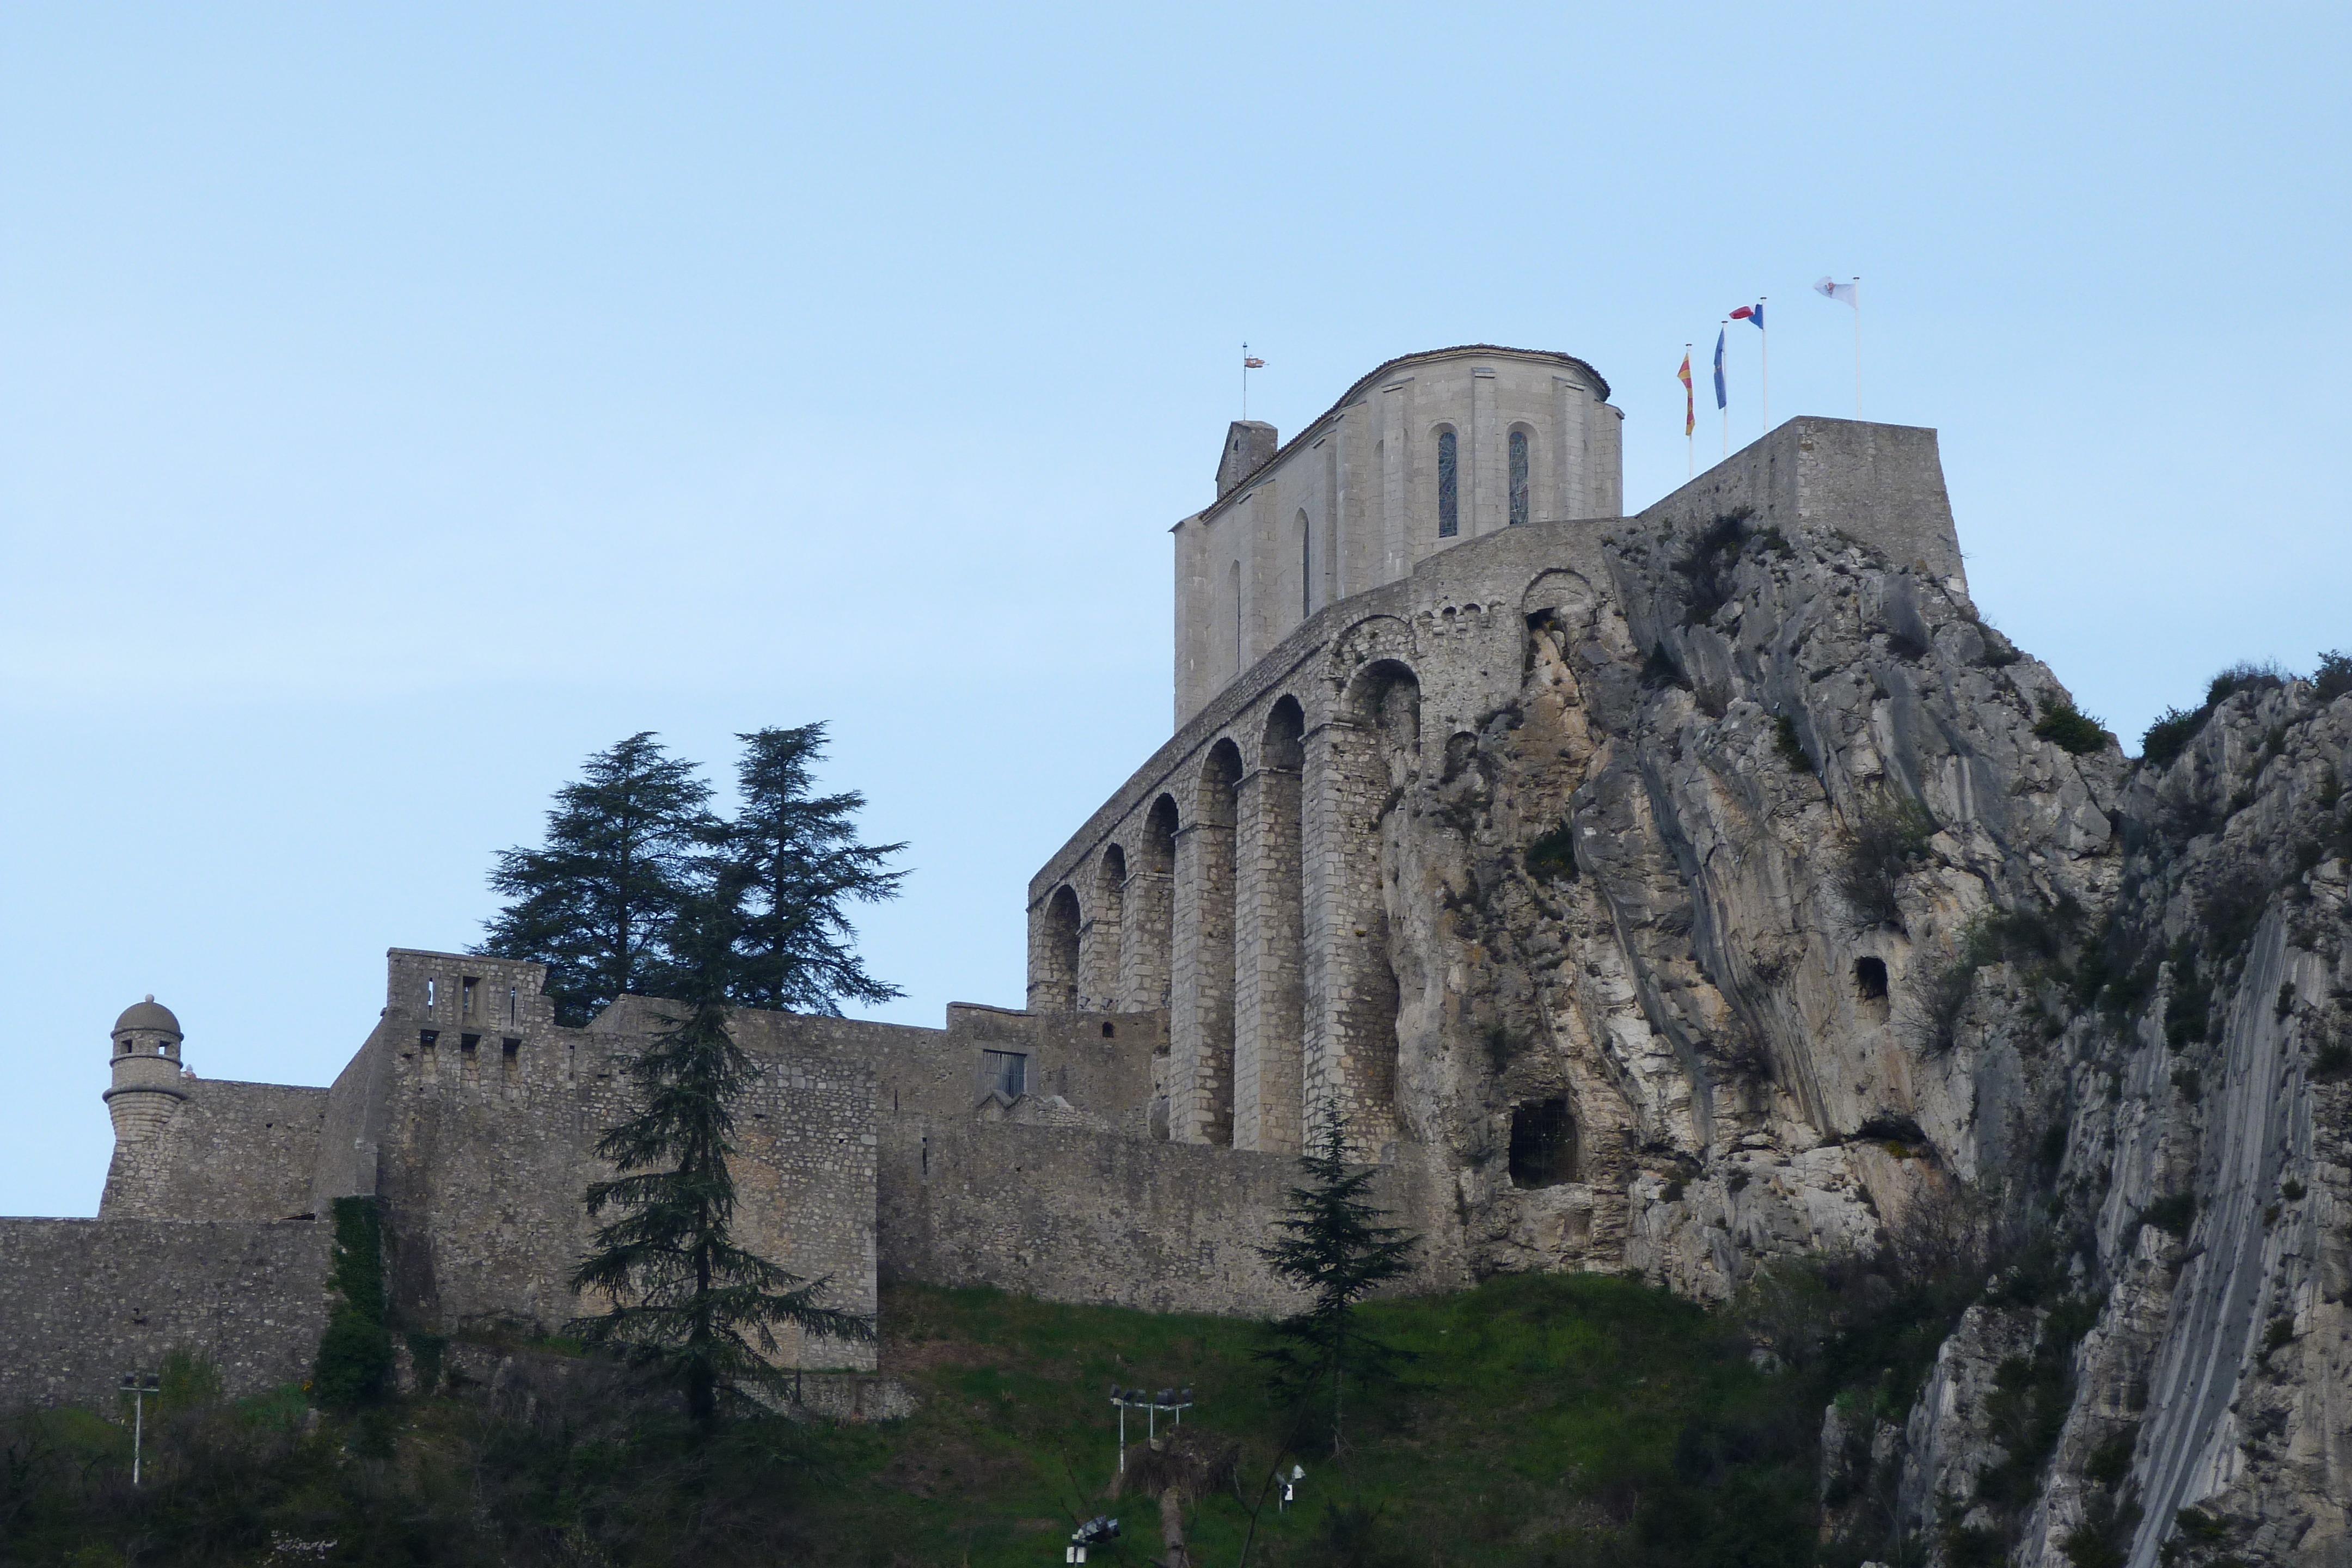
landscape, building, chateau, france, castle, fortification, place of worship, monitor, ruins, monastery, castles, monuments, dominate, citadel, sisteron, historic site, haute provence, verou